Arrondissements of Senegal

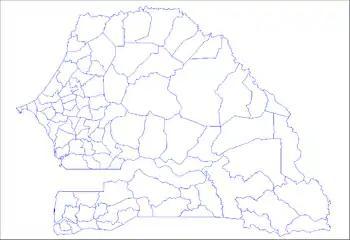
Arrondissements of Senegal

The departments of Senegal are subdivided into arrondissements. As of 2008 there were 133. The arrondissements are listed below, by department: